Centrumkerk

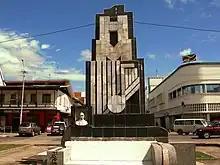
Helstone monument

In 1944, W.A. Leeuwin made a radio program about Johannes Nicolaas Helstone, a composer and pianist. The broadcast ended with the observation that there were no visible signs of his presence any more. In 1948, a monument was erected on the north-side of the church honouring Helstone.